Biblia Hebraica Stuttgartensia

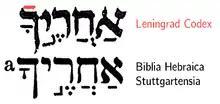
Like many Hebrew Bible print editions the "BHS" omits the Rafe diacritic consistently ("" from Cant ).

The "Biblia Hebraica Stuttgartensia" is meant to be an exact copy of the Masoretic Text as recorded in the Leningrad Codex. According to the introductory "prolegomena" of the book, the editors have "accordingly refrained from removing obvious scribal errors" (these have then been noted in the critical apparatus). Diacritics like the Silluq and Meteg which were missing in the Leningrad Codex also have not been added.